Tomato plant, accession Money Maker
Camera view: horizontal (90 deg, fisheye); turntable rotation: 30 degrees
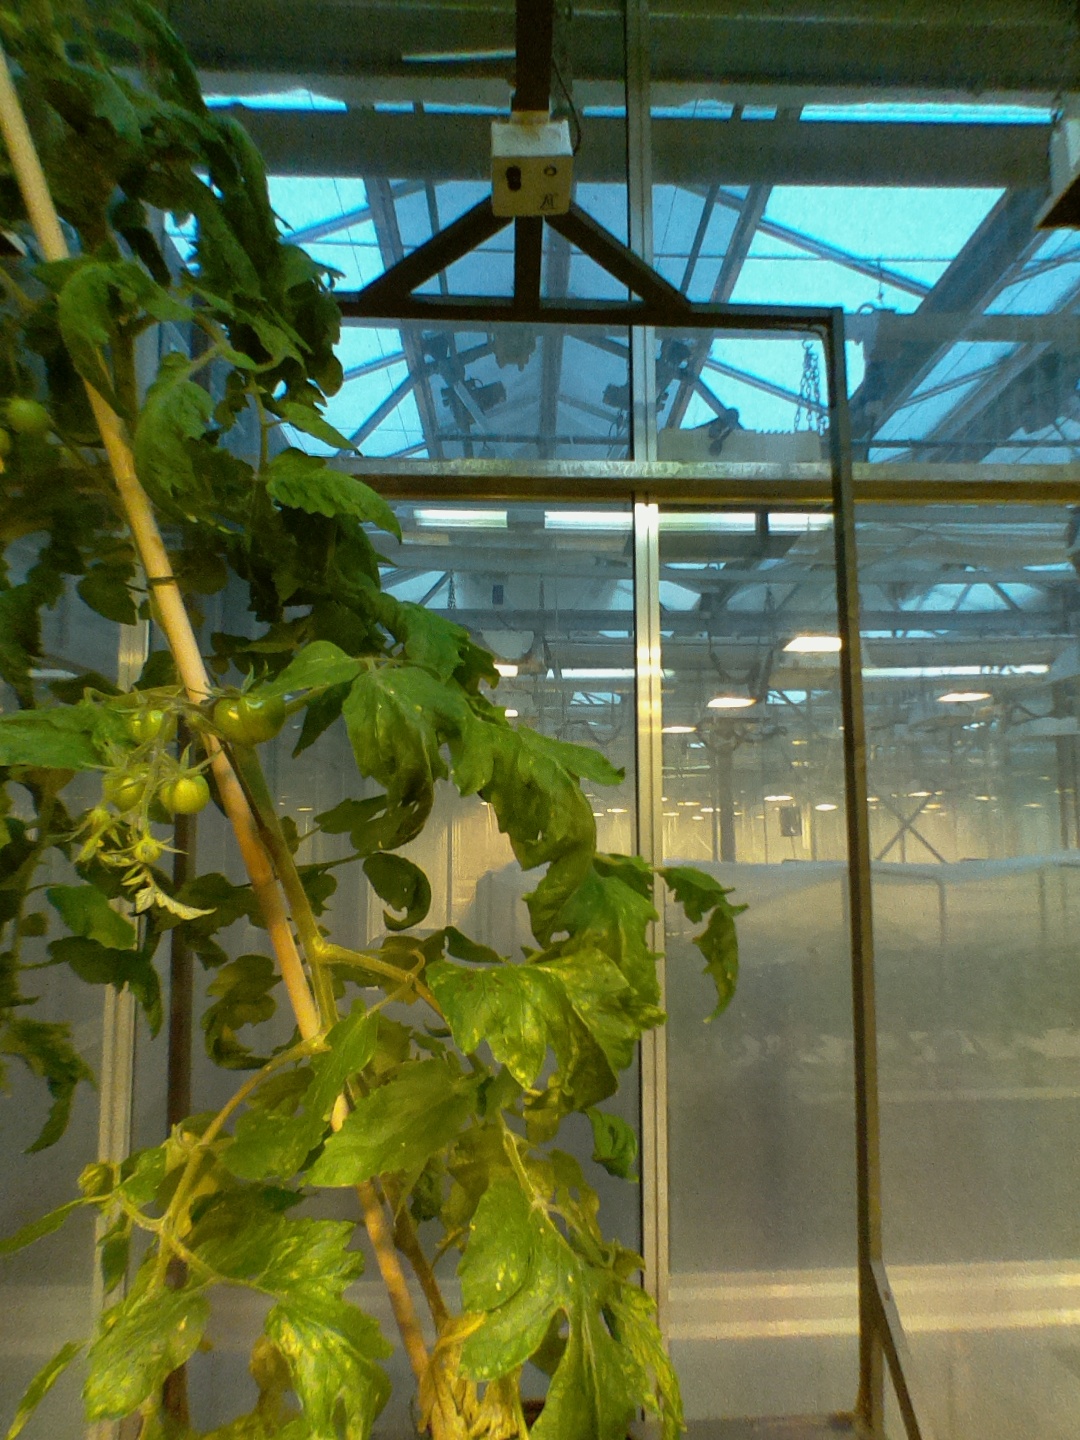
BBCH growth stage 72: 20%-30% of final fruit size